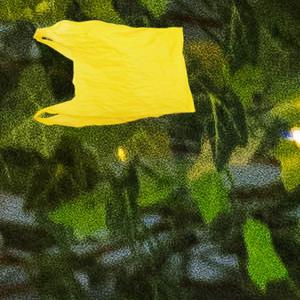
Label: plasticbags